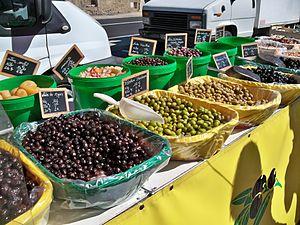
Picholines et Olives de Nyons sur un marché gardois
Les olives de Nîmes sont protégées par une appellation d'origine contrôlée depuis un décret pris par l'INAO, le 2 mai 1995 et reconnues par l'Europe comme une Appellation d'origine protégée.
Les olives noires de Nyons sont protégées par une appellation d'origine contrôlée depuis un décret pris par l'INAO, le 10 janvier 1994.
La picholine est une variété d'olive française. Bien qu'originaire du Gard, elle est aujourd'hui cultivée partout dans le monde.